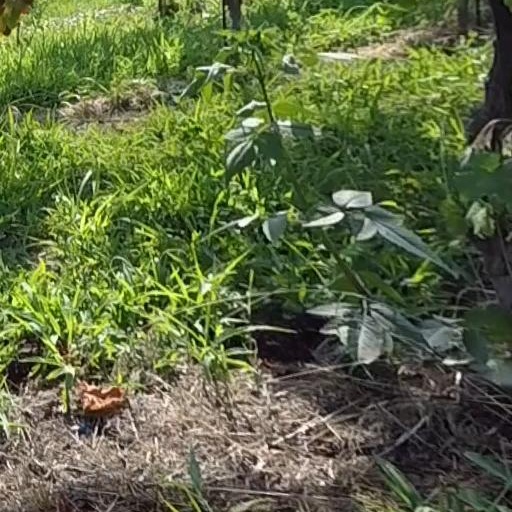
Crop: grape